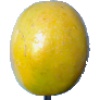
Label: Maracuja 1